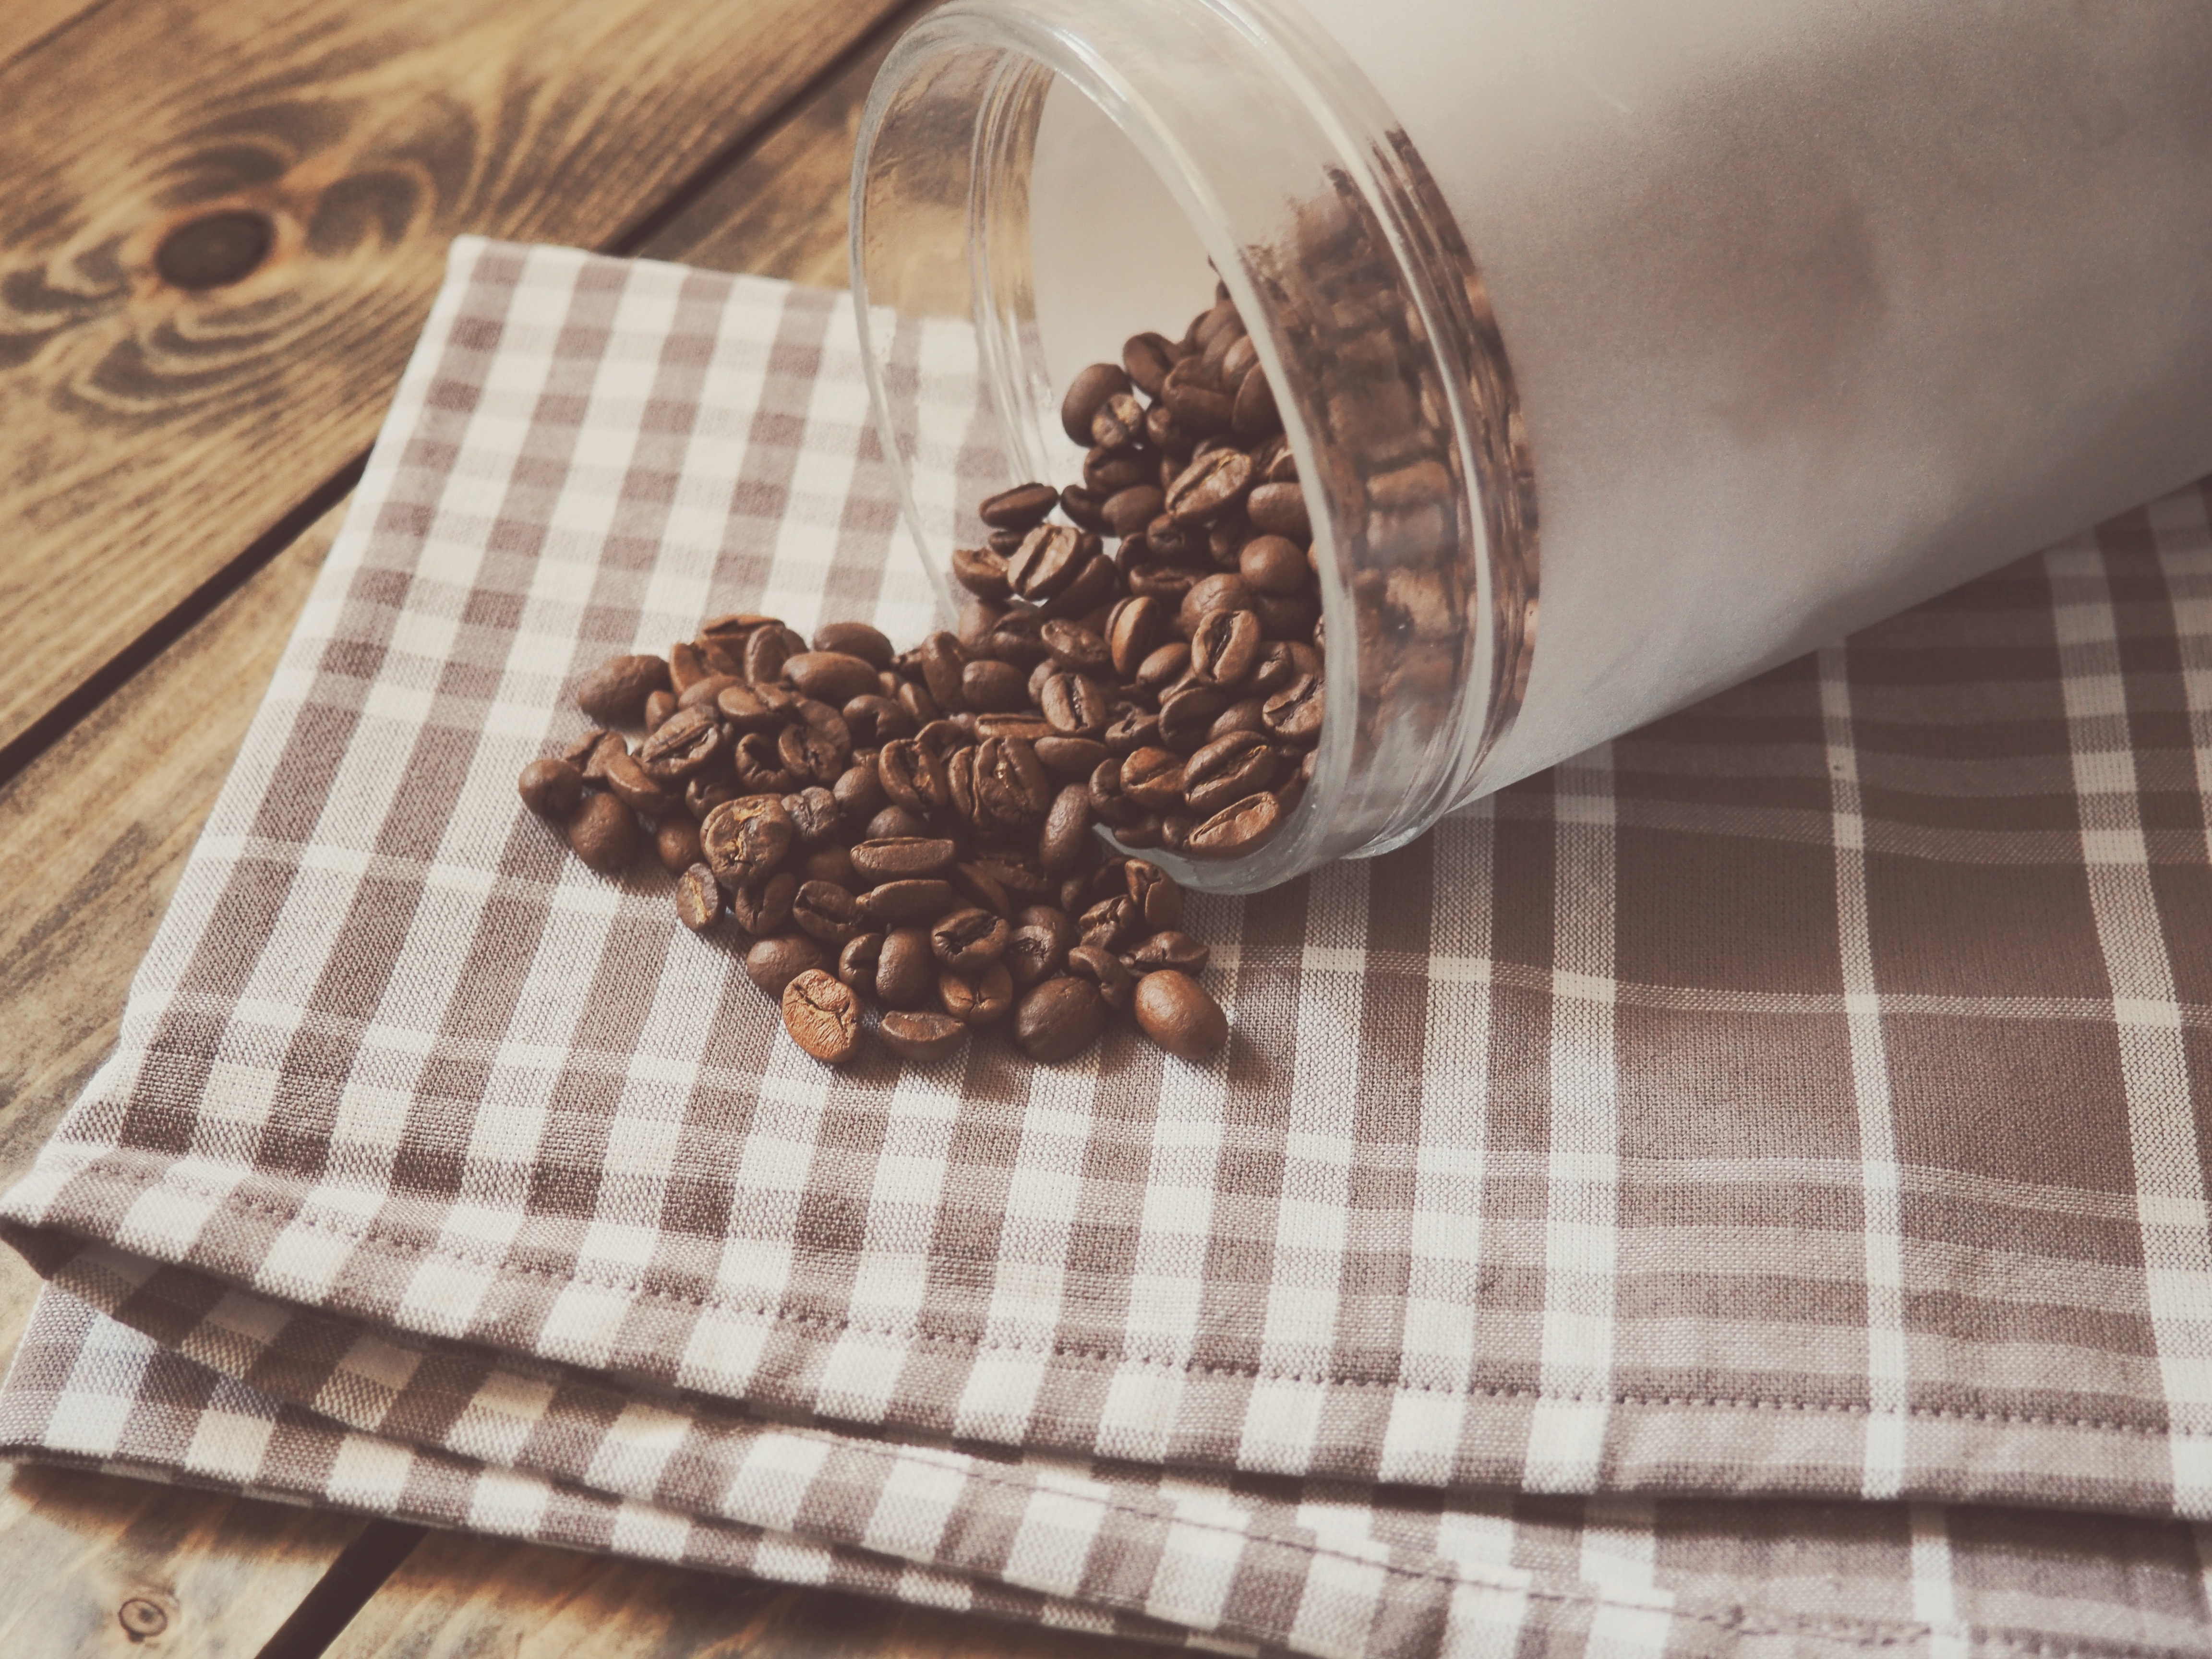
coffee, wood, jar, coffee bean, bean, pattern, brown, material, textile, art, design, carving, flavor